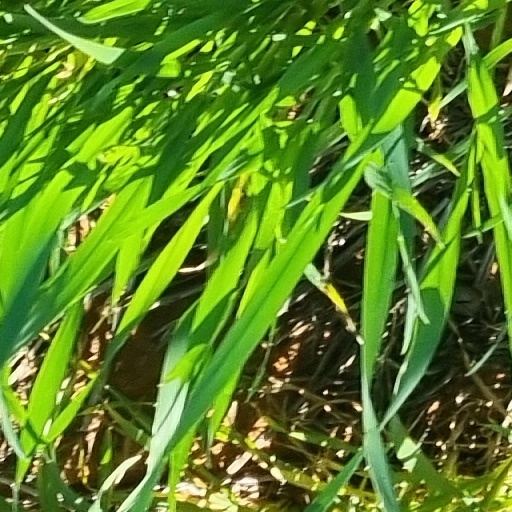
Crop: wheat